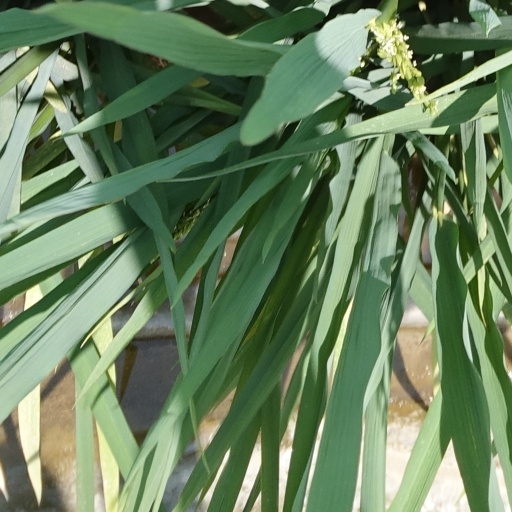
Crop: rice